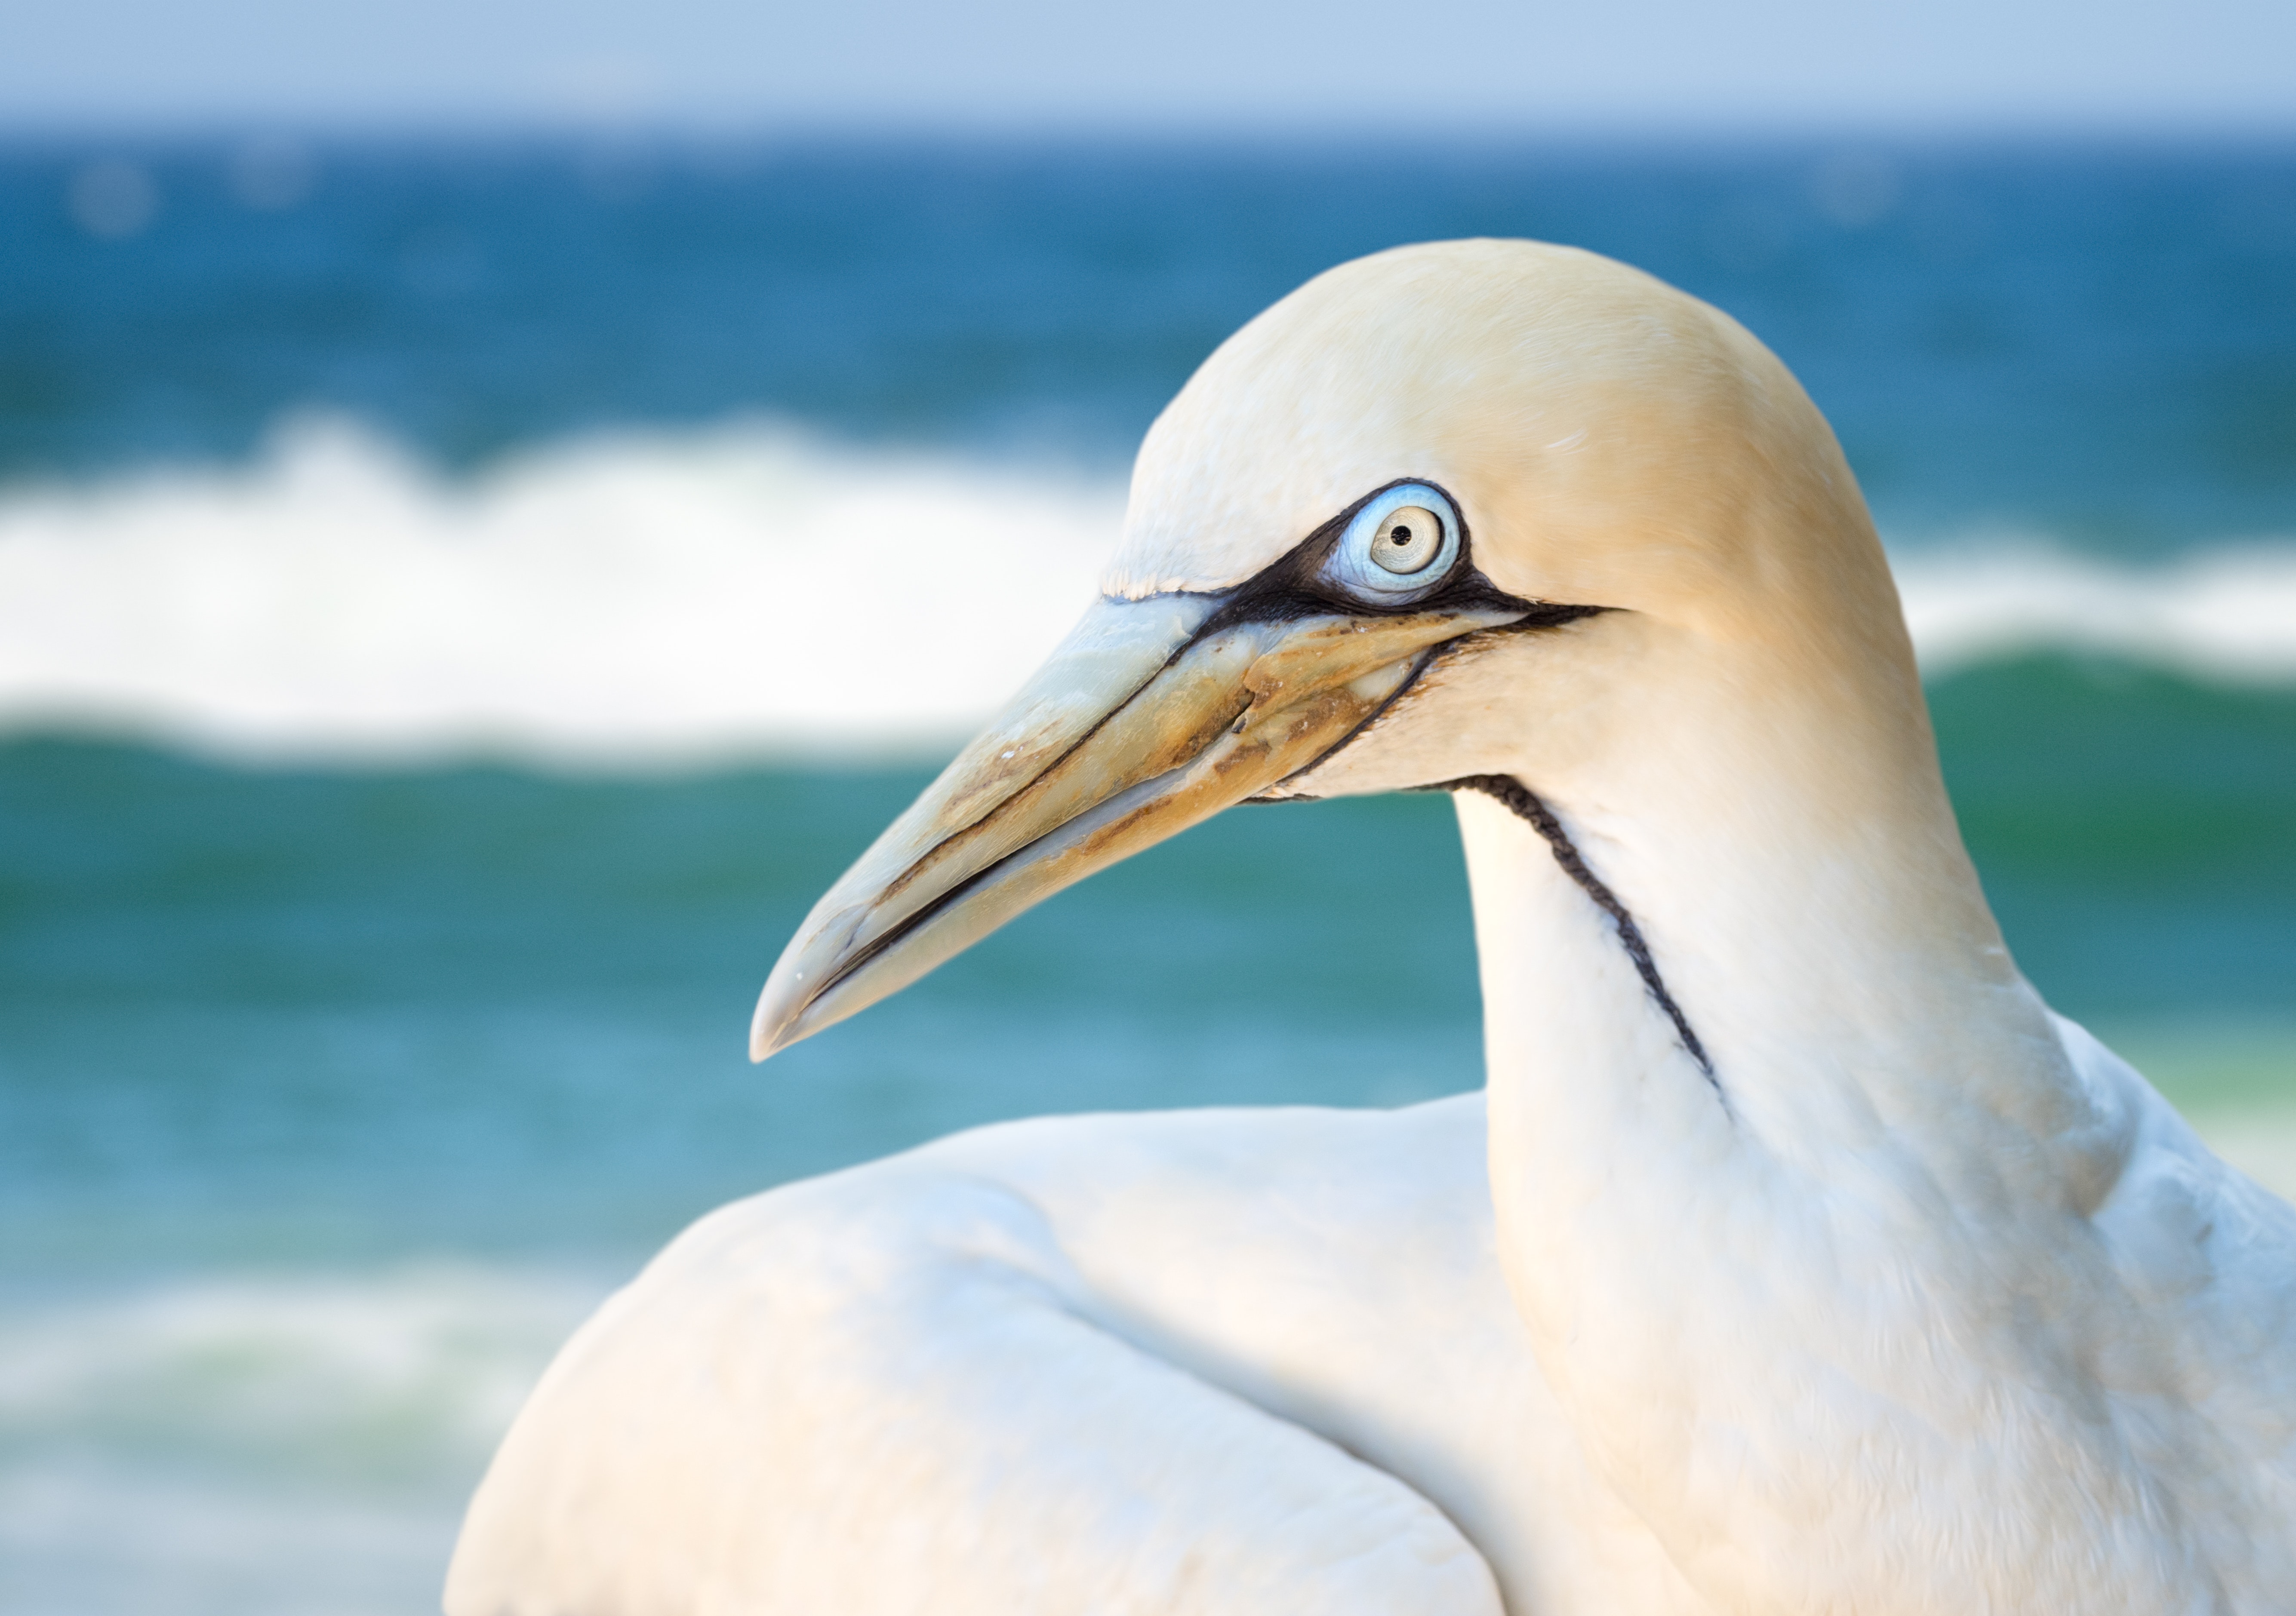
bird, beak, seabird, gannet, sea, suliformes, neck, feather, albatross, sky